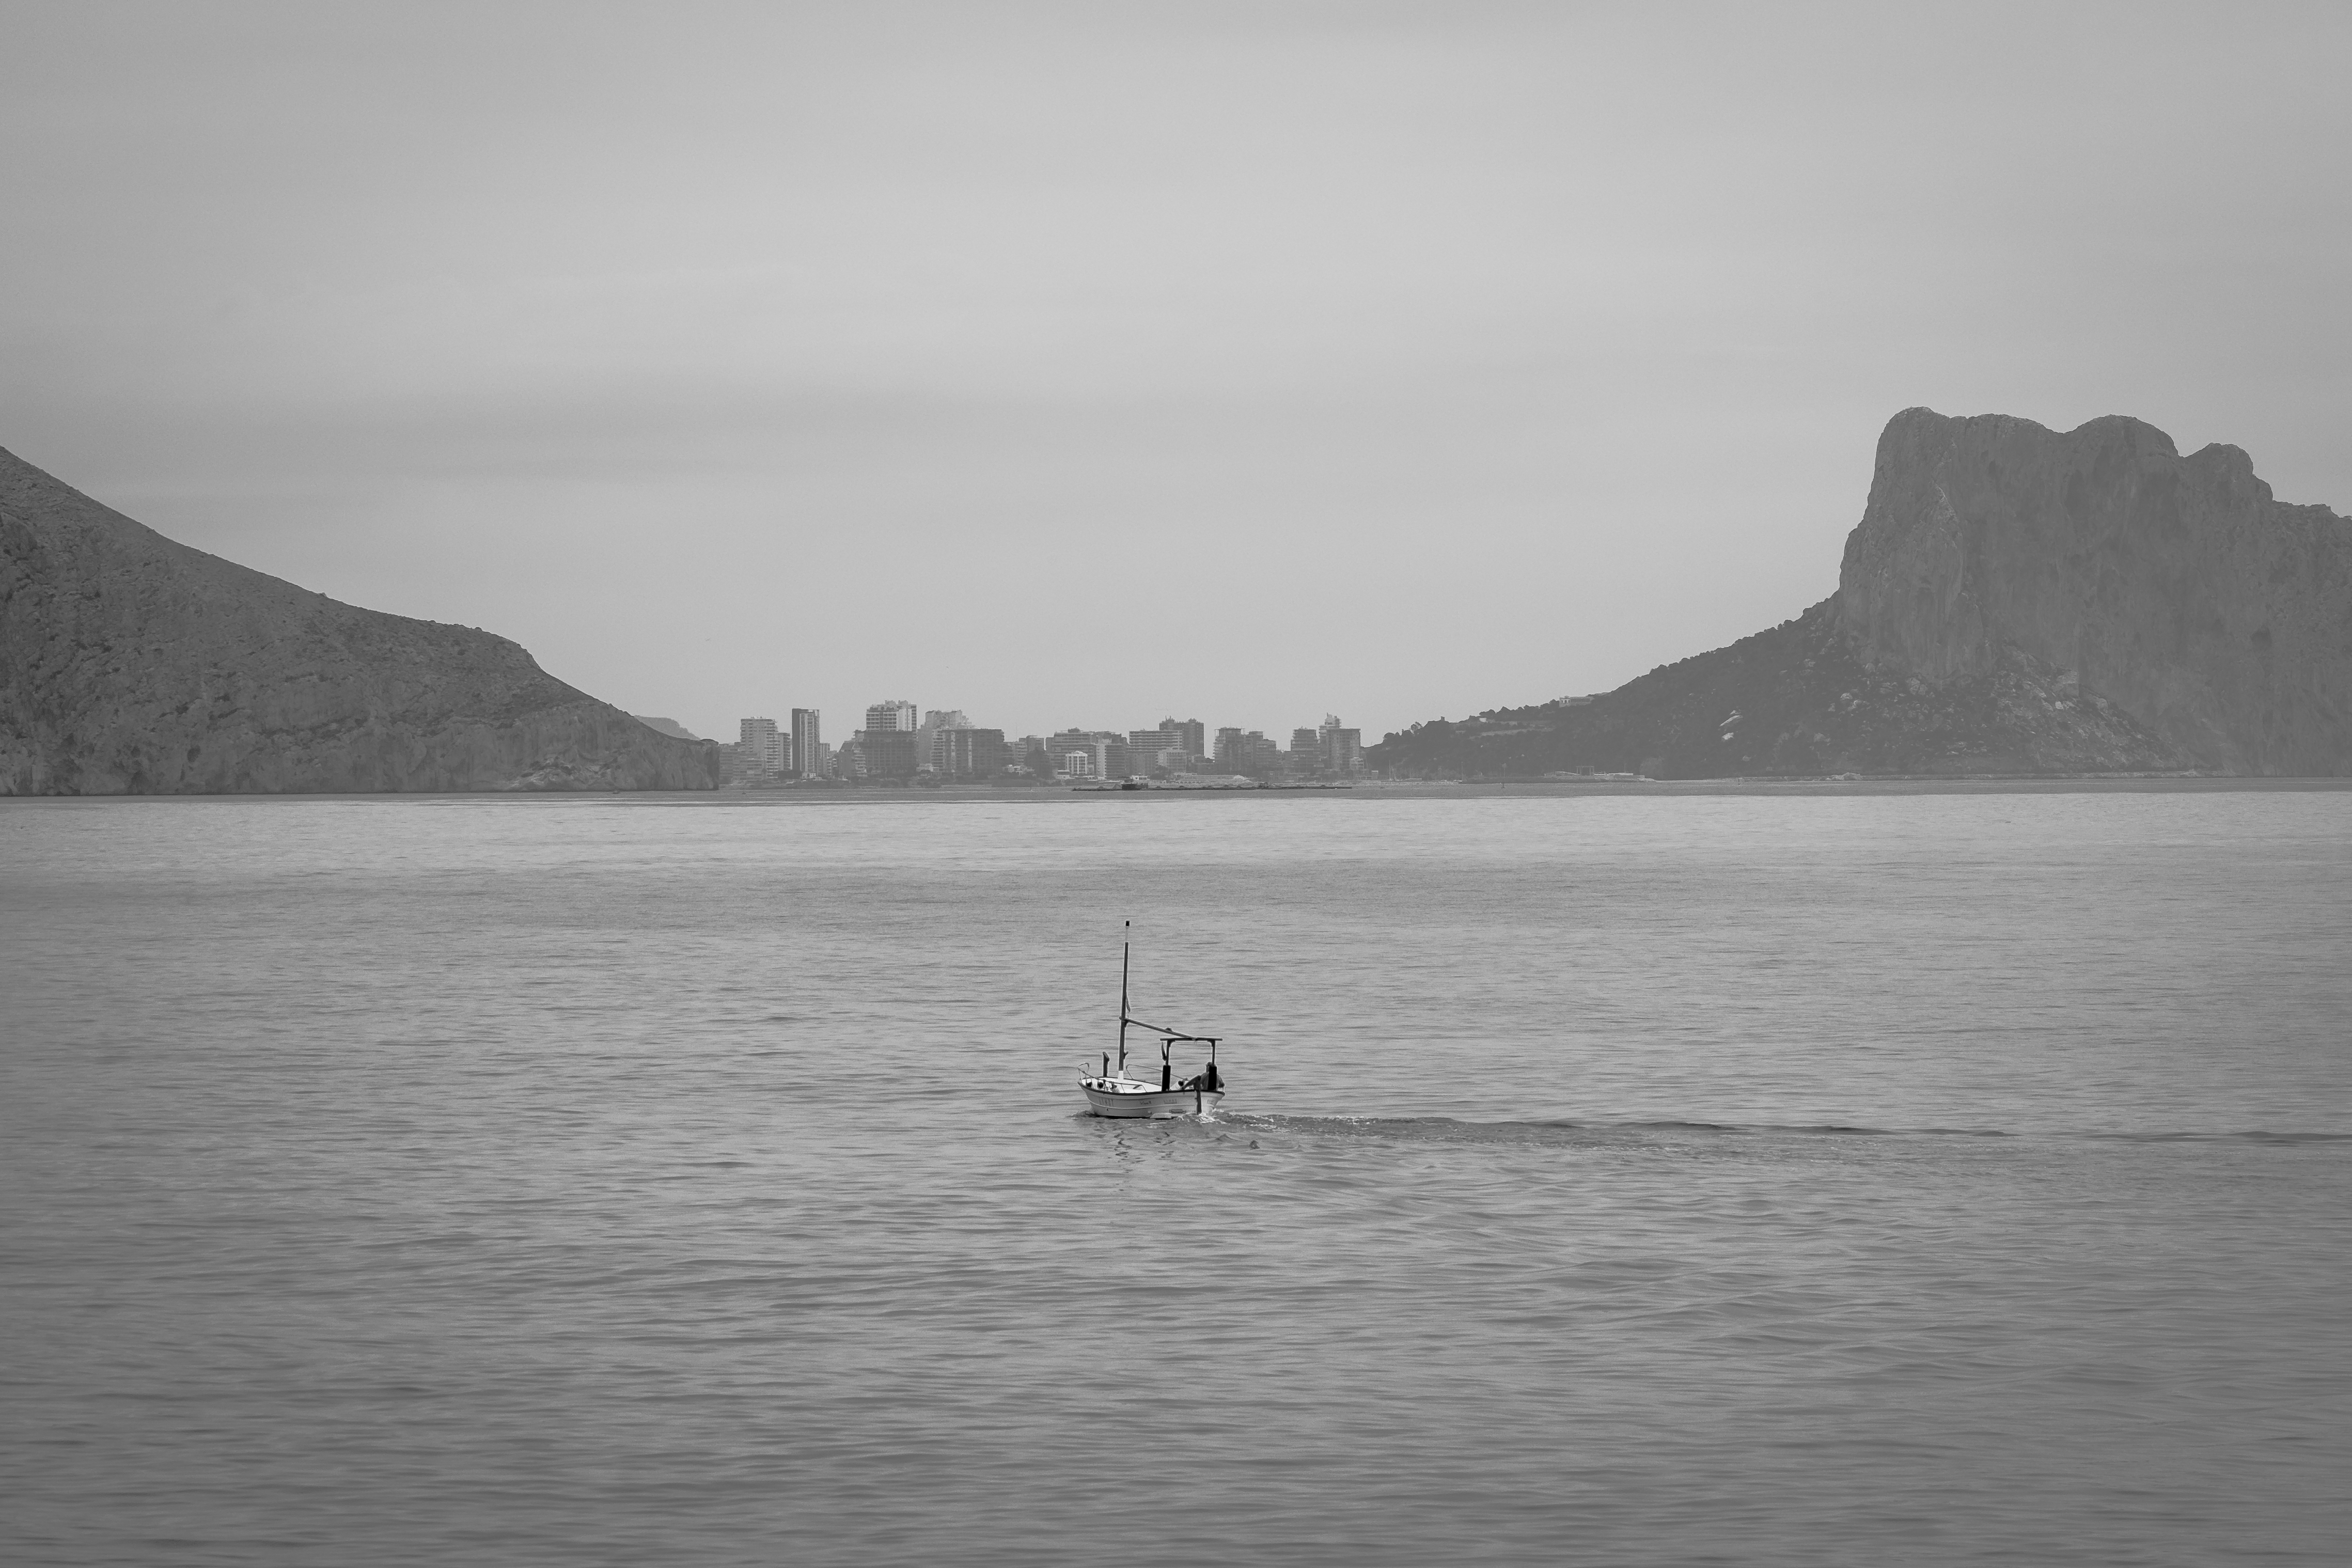
sea, coast, ocean, horizon, black and white, boat, shore, wave, lake, vehicle, bay, monochrome, lonely, terrain, boating, willyverhulst, costablanca, greytones, monochrome photography, atmospheric phenomenon